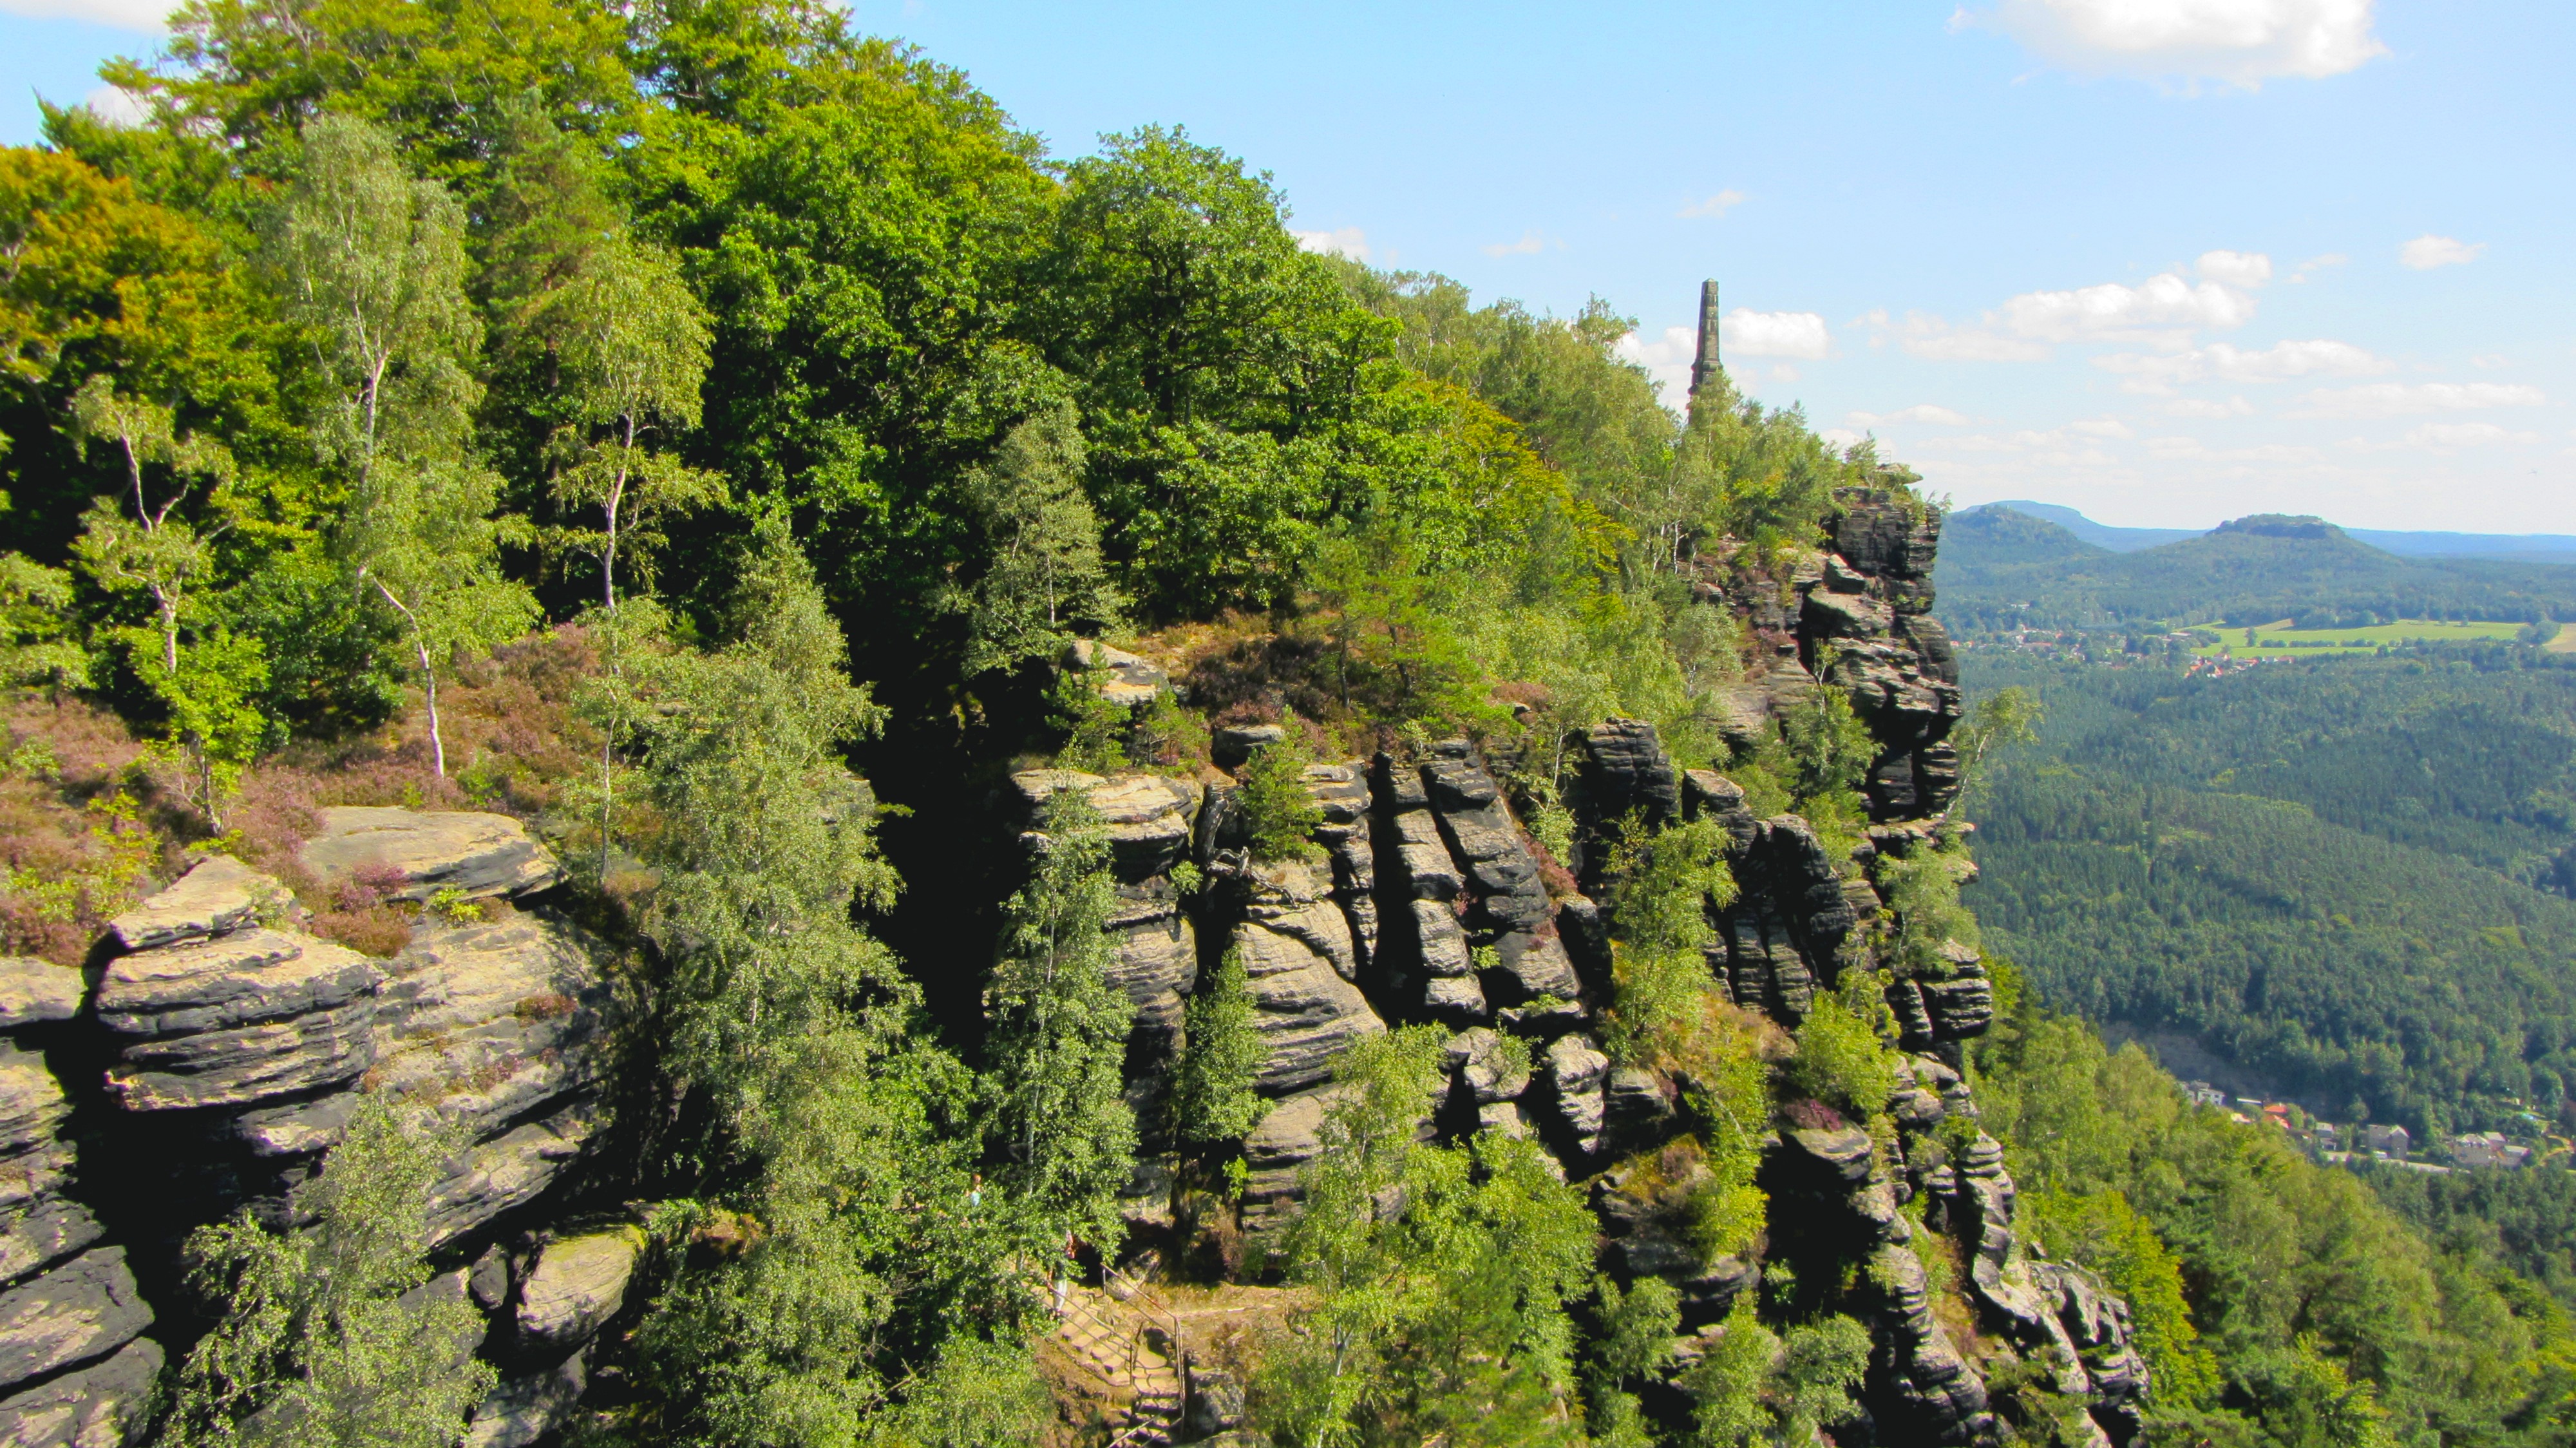
landscape, tree, forest, mountain, valley, mountain range, ridge, vegetation, ecosystem, saxon switzerland, biome, lily stone, sandstone mountain, temperate coniferous forest